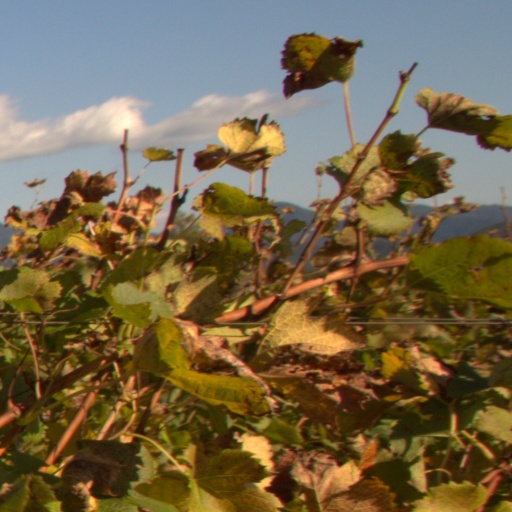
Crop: grape